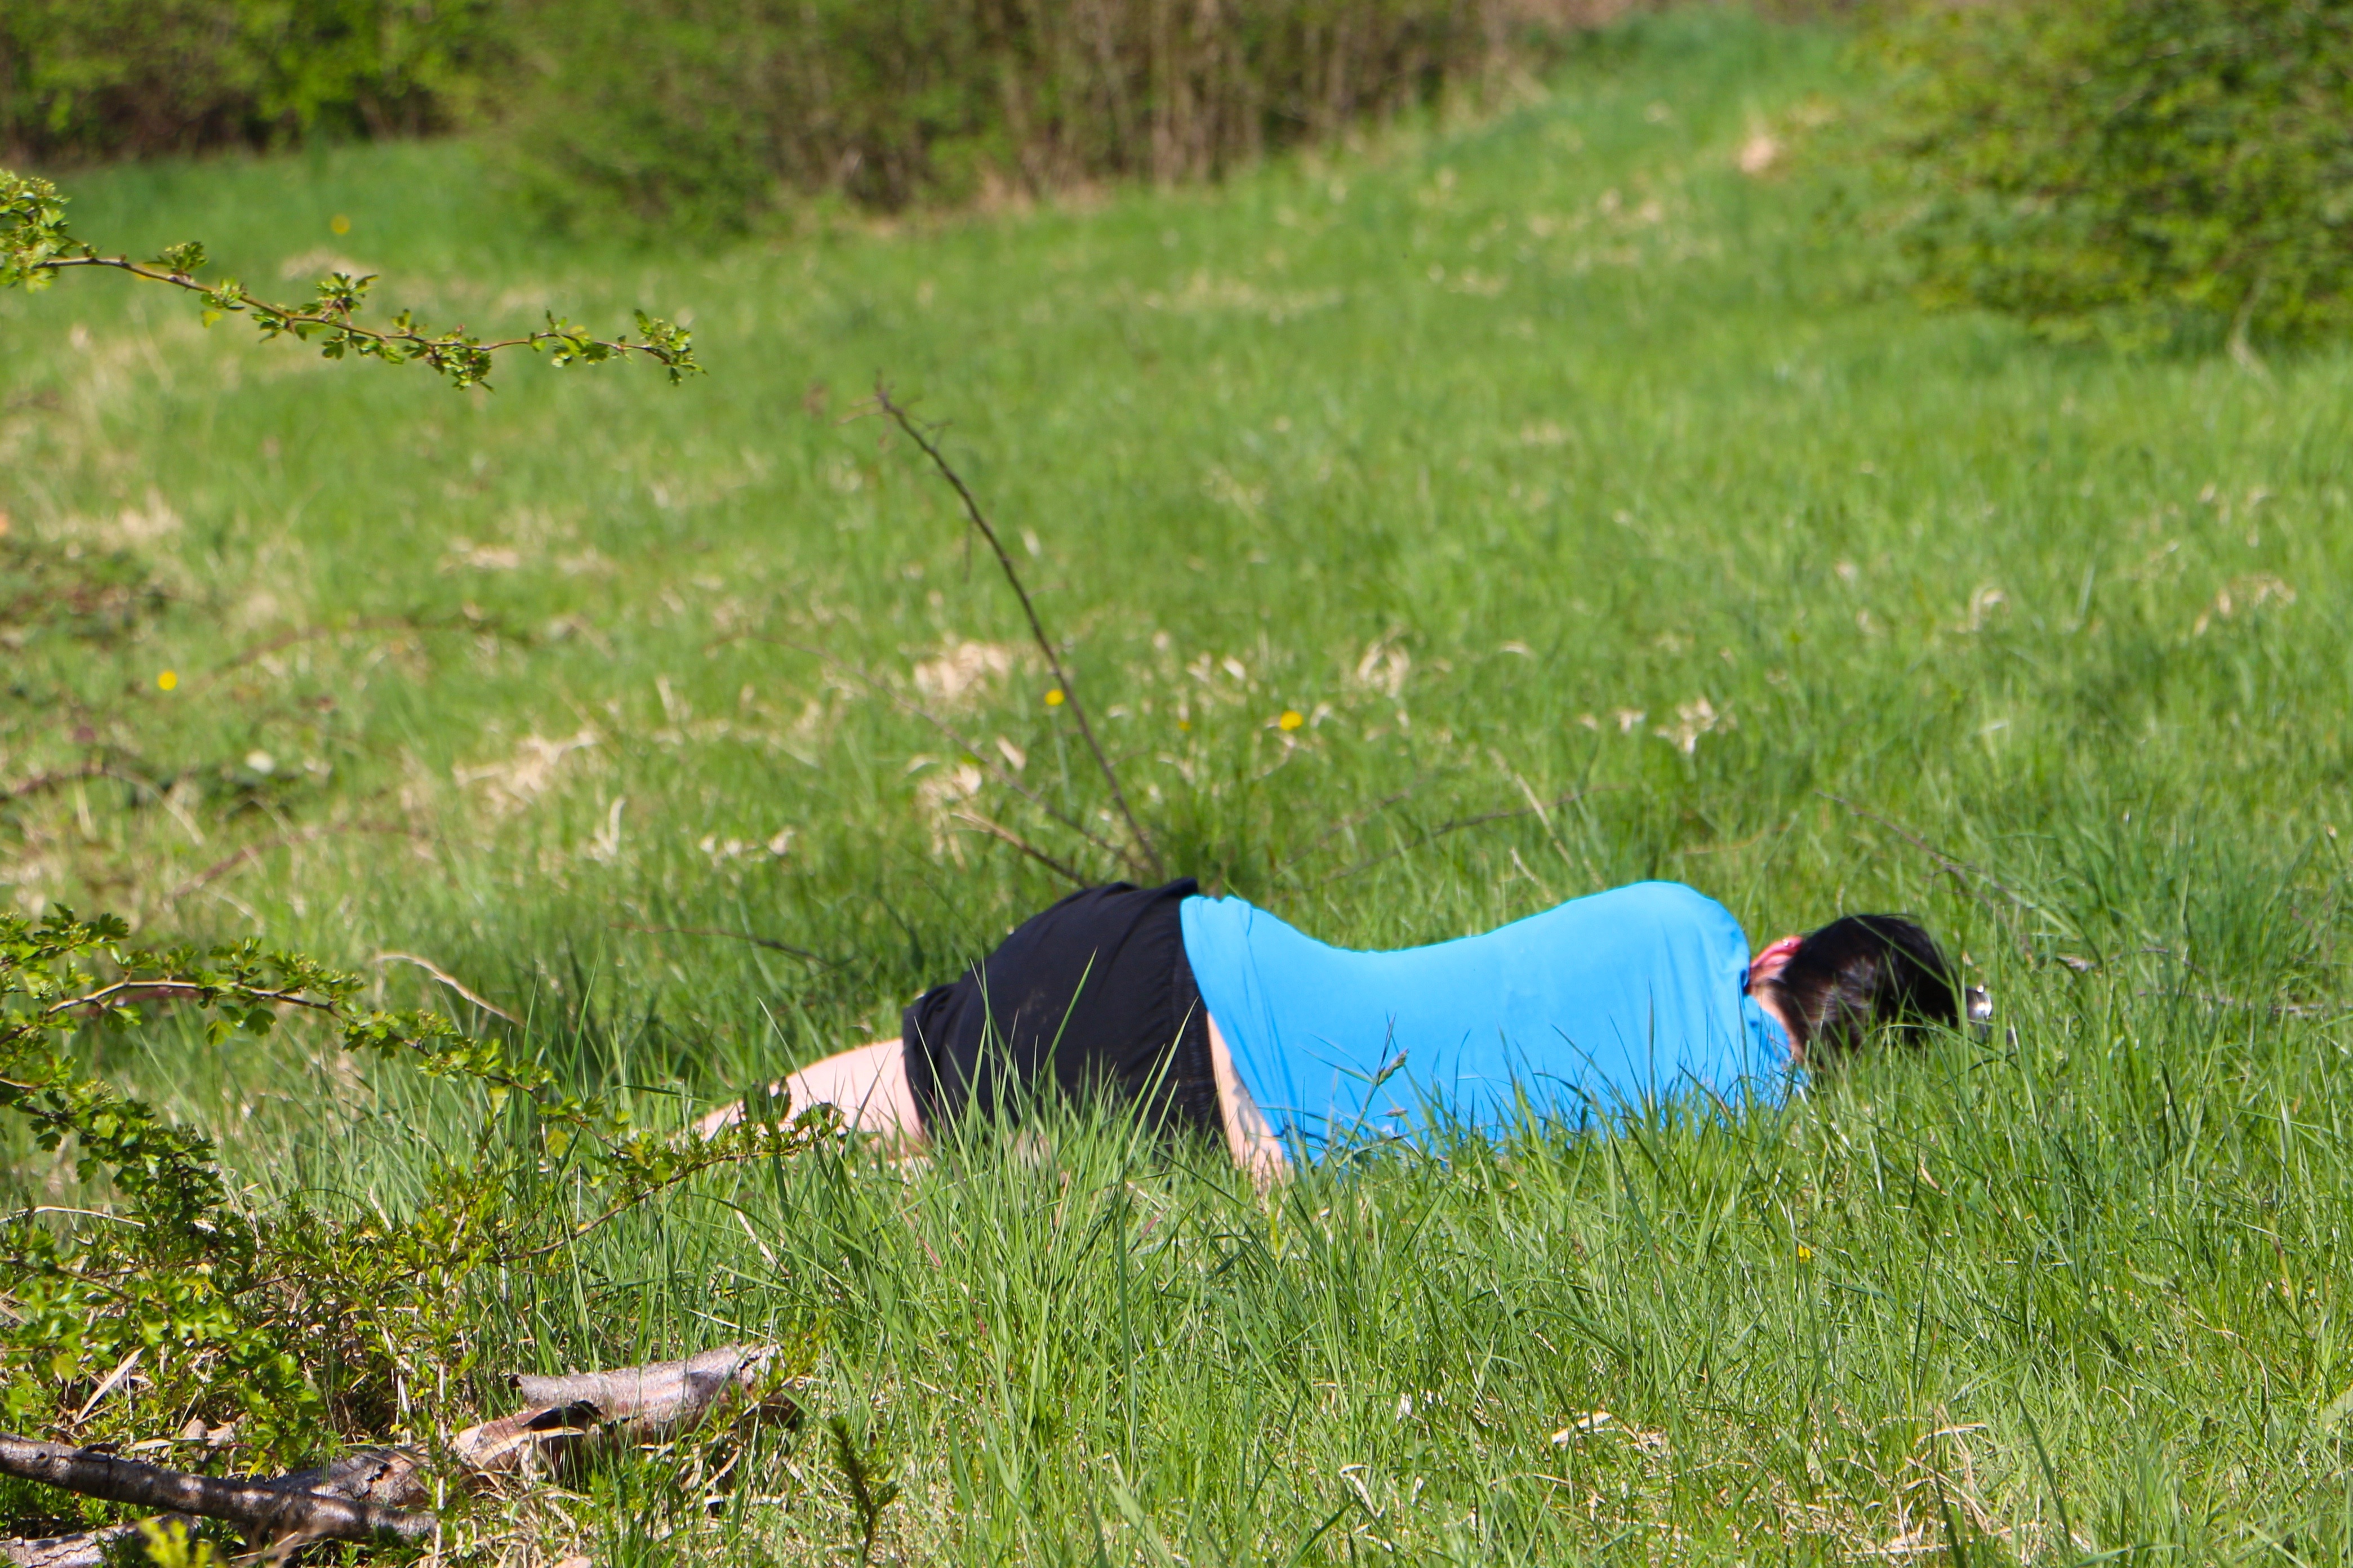
grass, person, lawn, meadow, prairie, dog, sleeping, rest, sleep, grassland, lying, recovery, dog like mammal